Petřiny

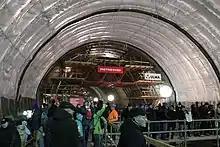
Metro station Petřiny under construction (2013)

The area is centered on "Na Petřinách" street and its tram line, which connects the area to the centre of Prague by public transport. The area is also located near Václav Havel Airport, to which it is connected by bus. The extension of the Prague Metro's A line from Dejvická to Motol, which opened on April 6, 2015, included a station at Petřiny.